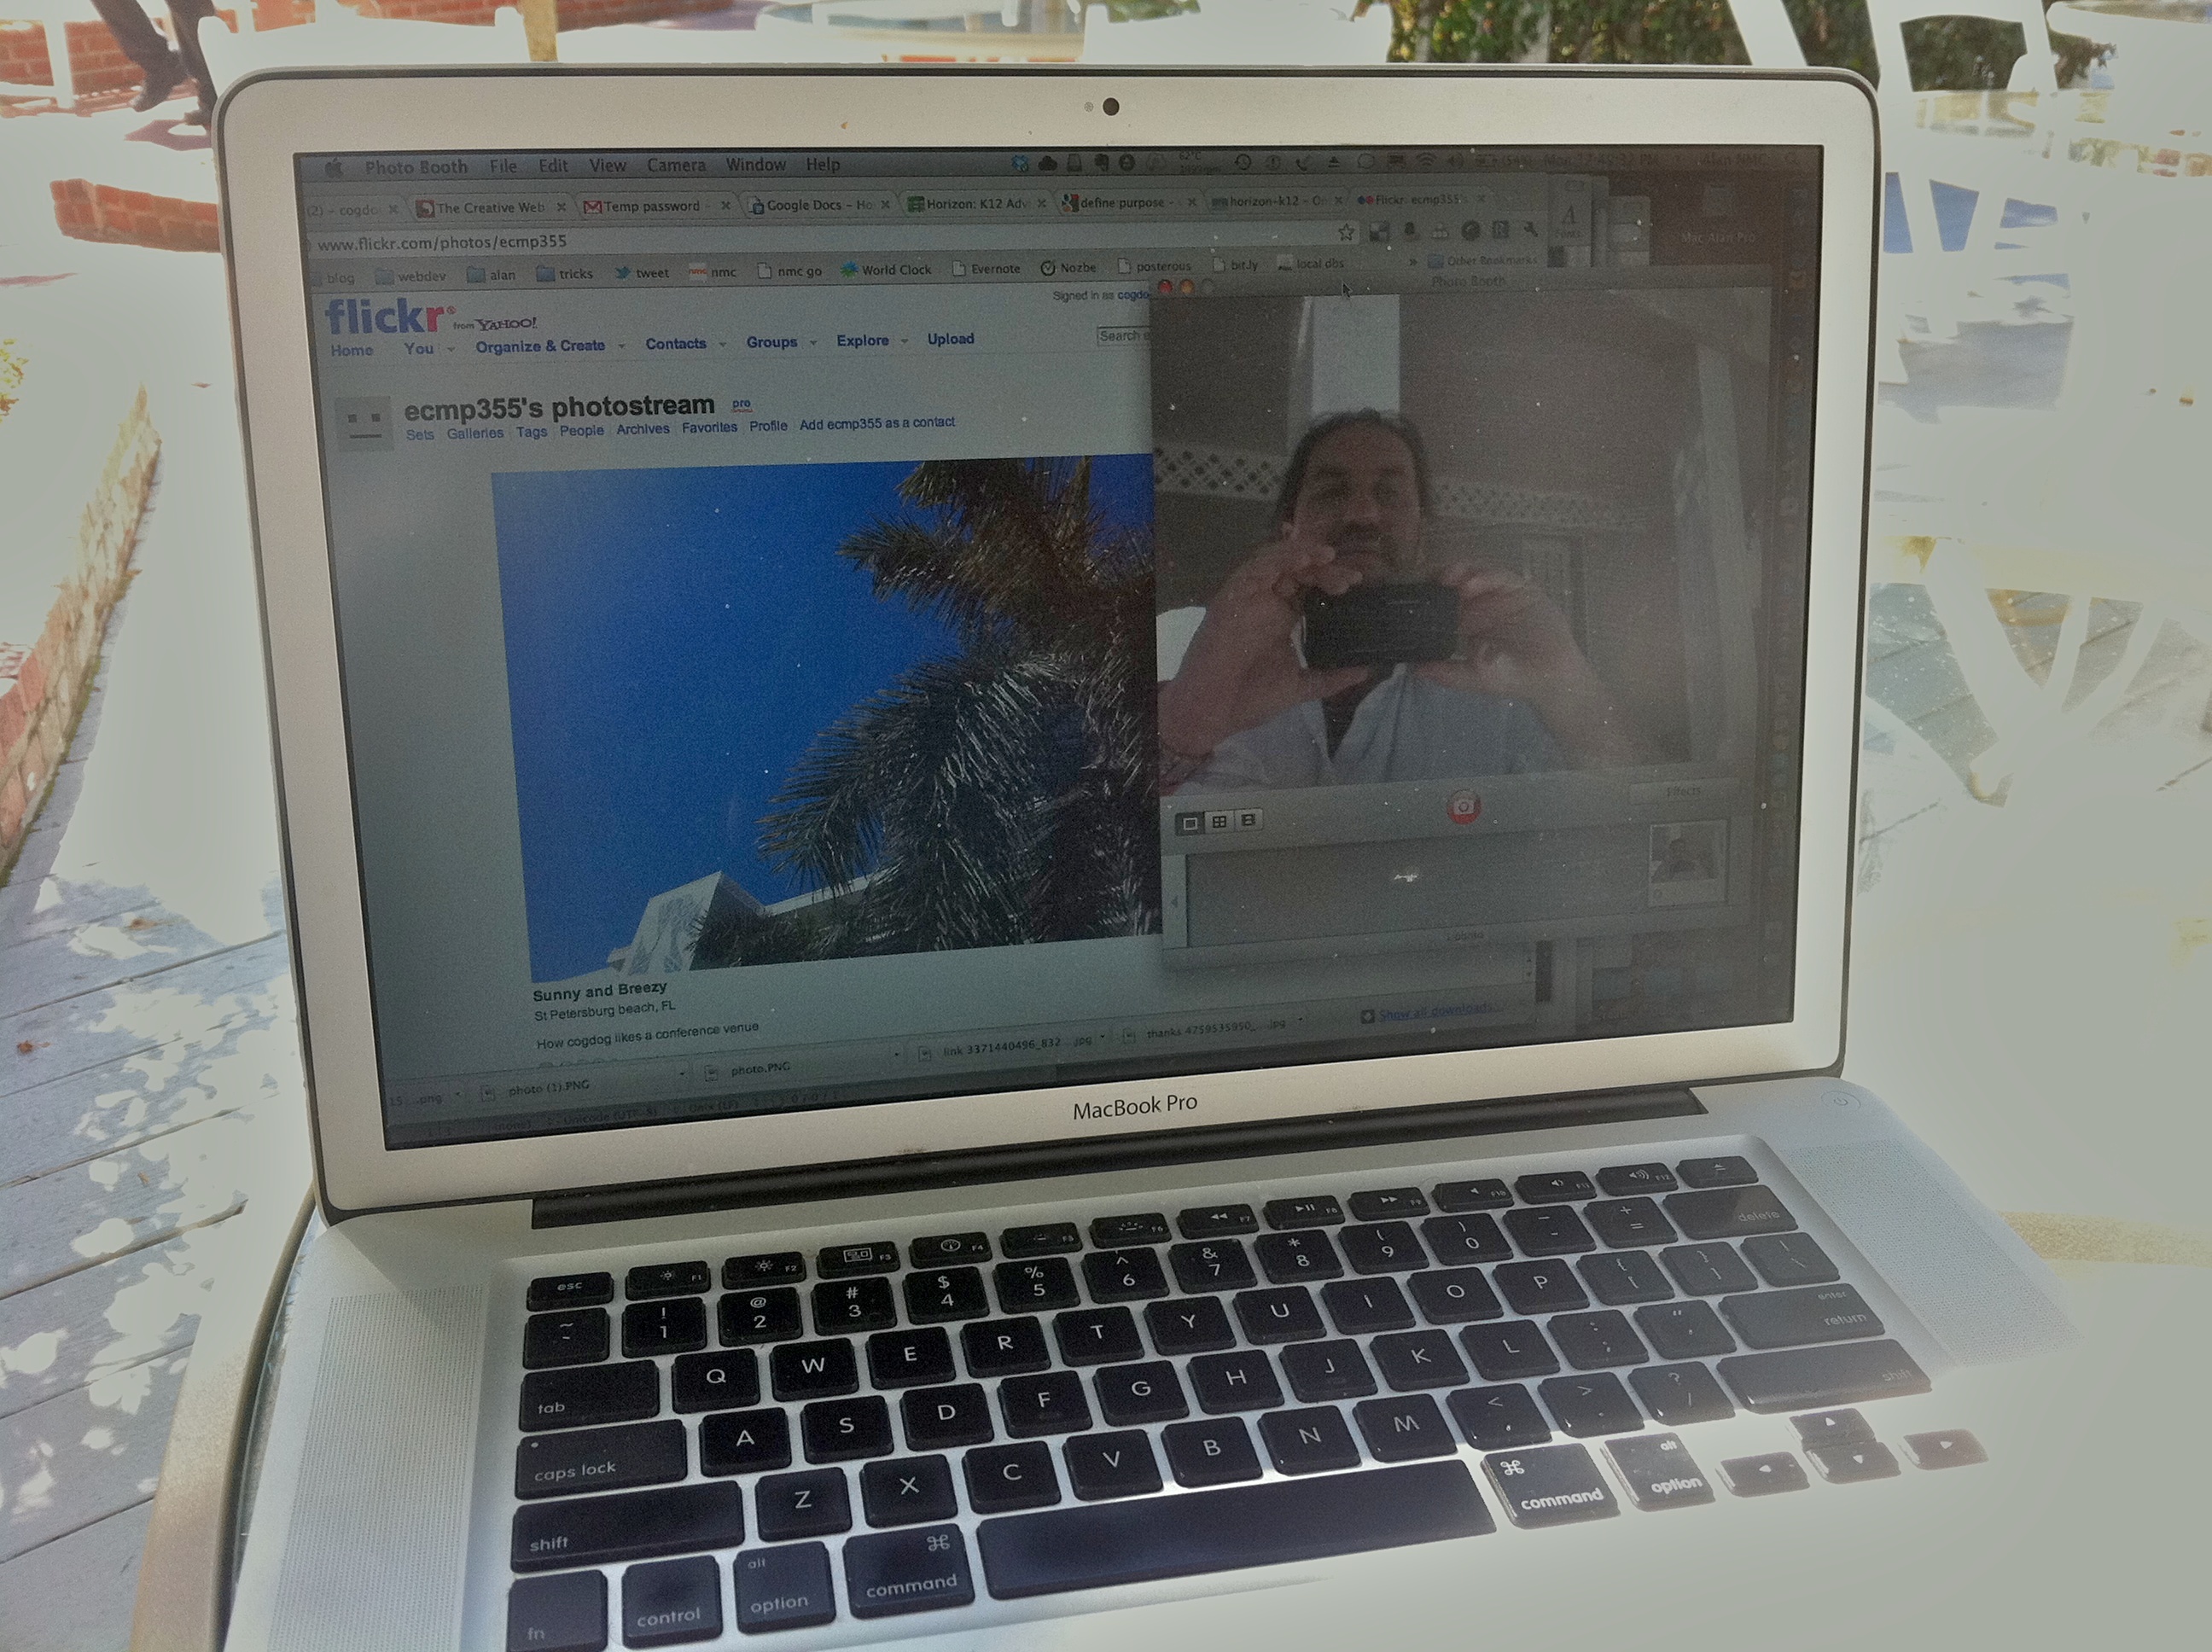
laptop, technology, design, dailyshoot, personal computer, electronic device, computer hardware, personal computer hardware, display device, computer program